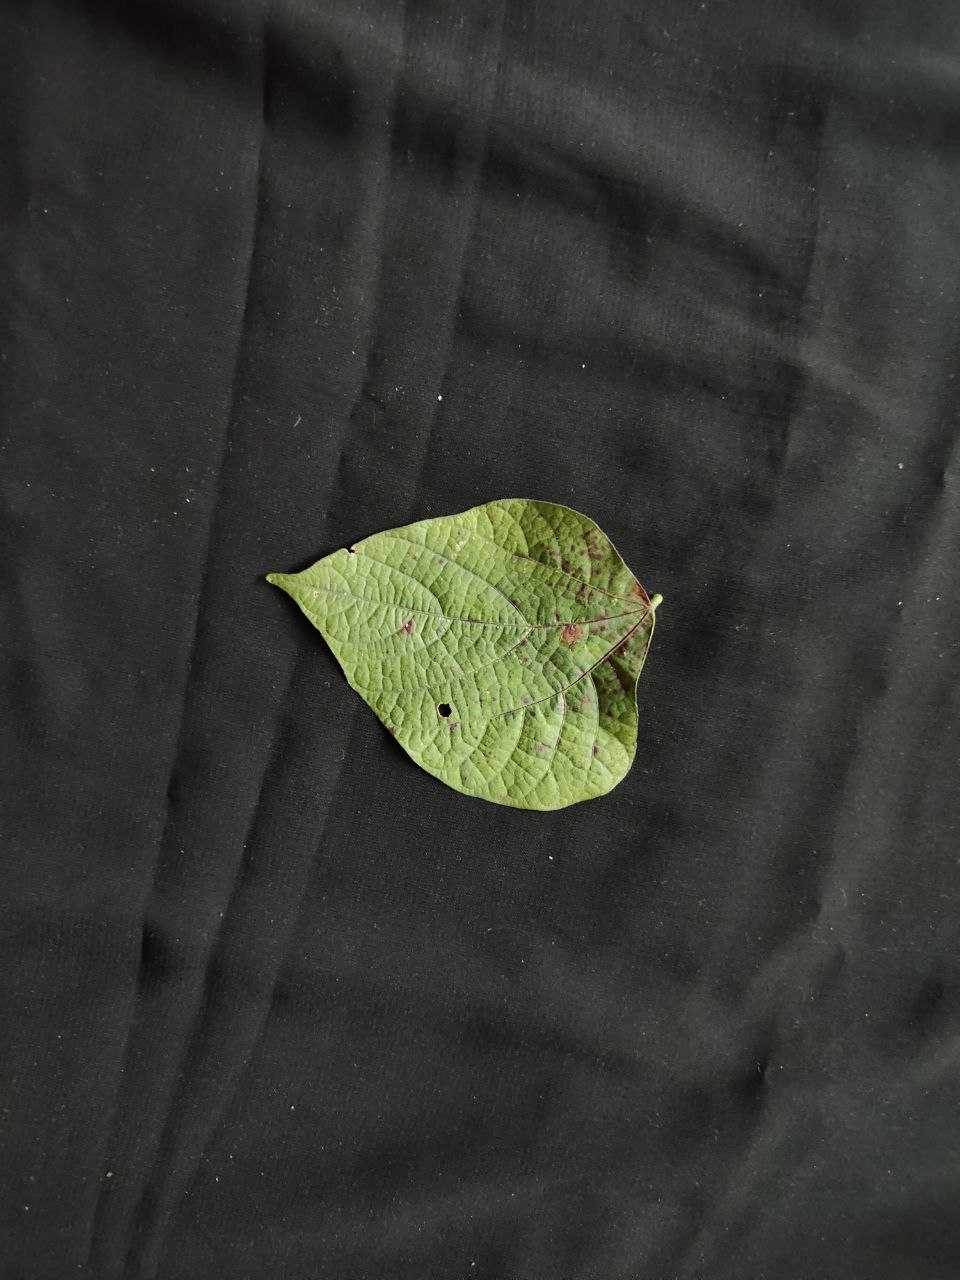
Crop: bean
Leaf condition: Rust